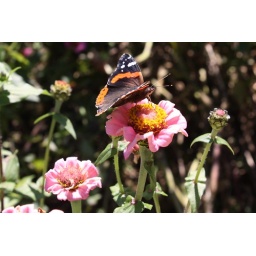
The butterflies are still around enjoying the flowers still blooming